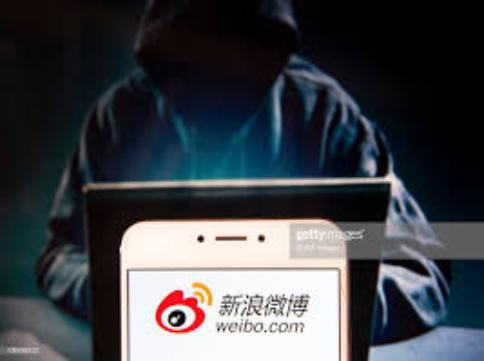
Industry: Leisure